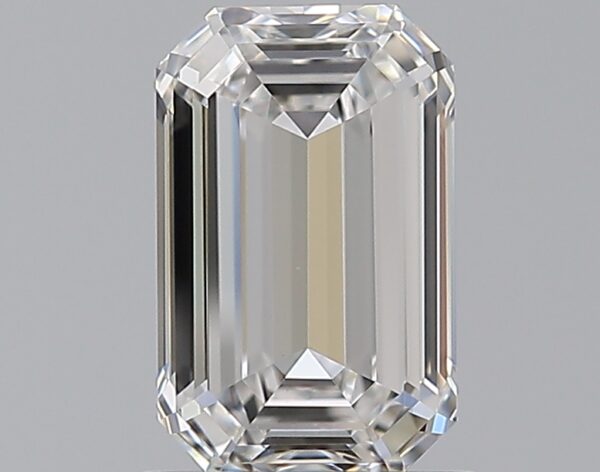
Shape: emerald
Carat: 1
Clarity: VS1
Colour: E
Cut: EX
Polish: EX
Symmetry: VG
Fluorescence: N
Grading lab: GIA
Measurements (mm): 7.37 x 4.6 x 2.78